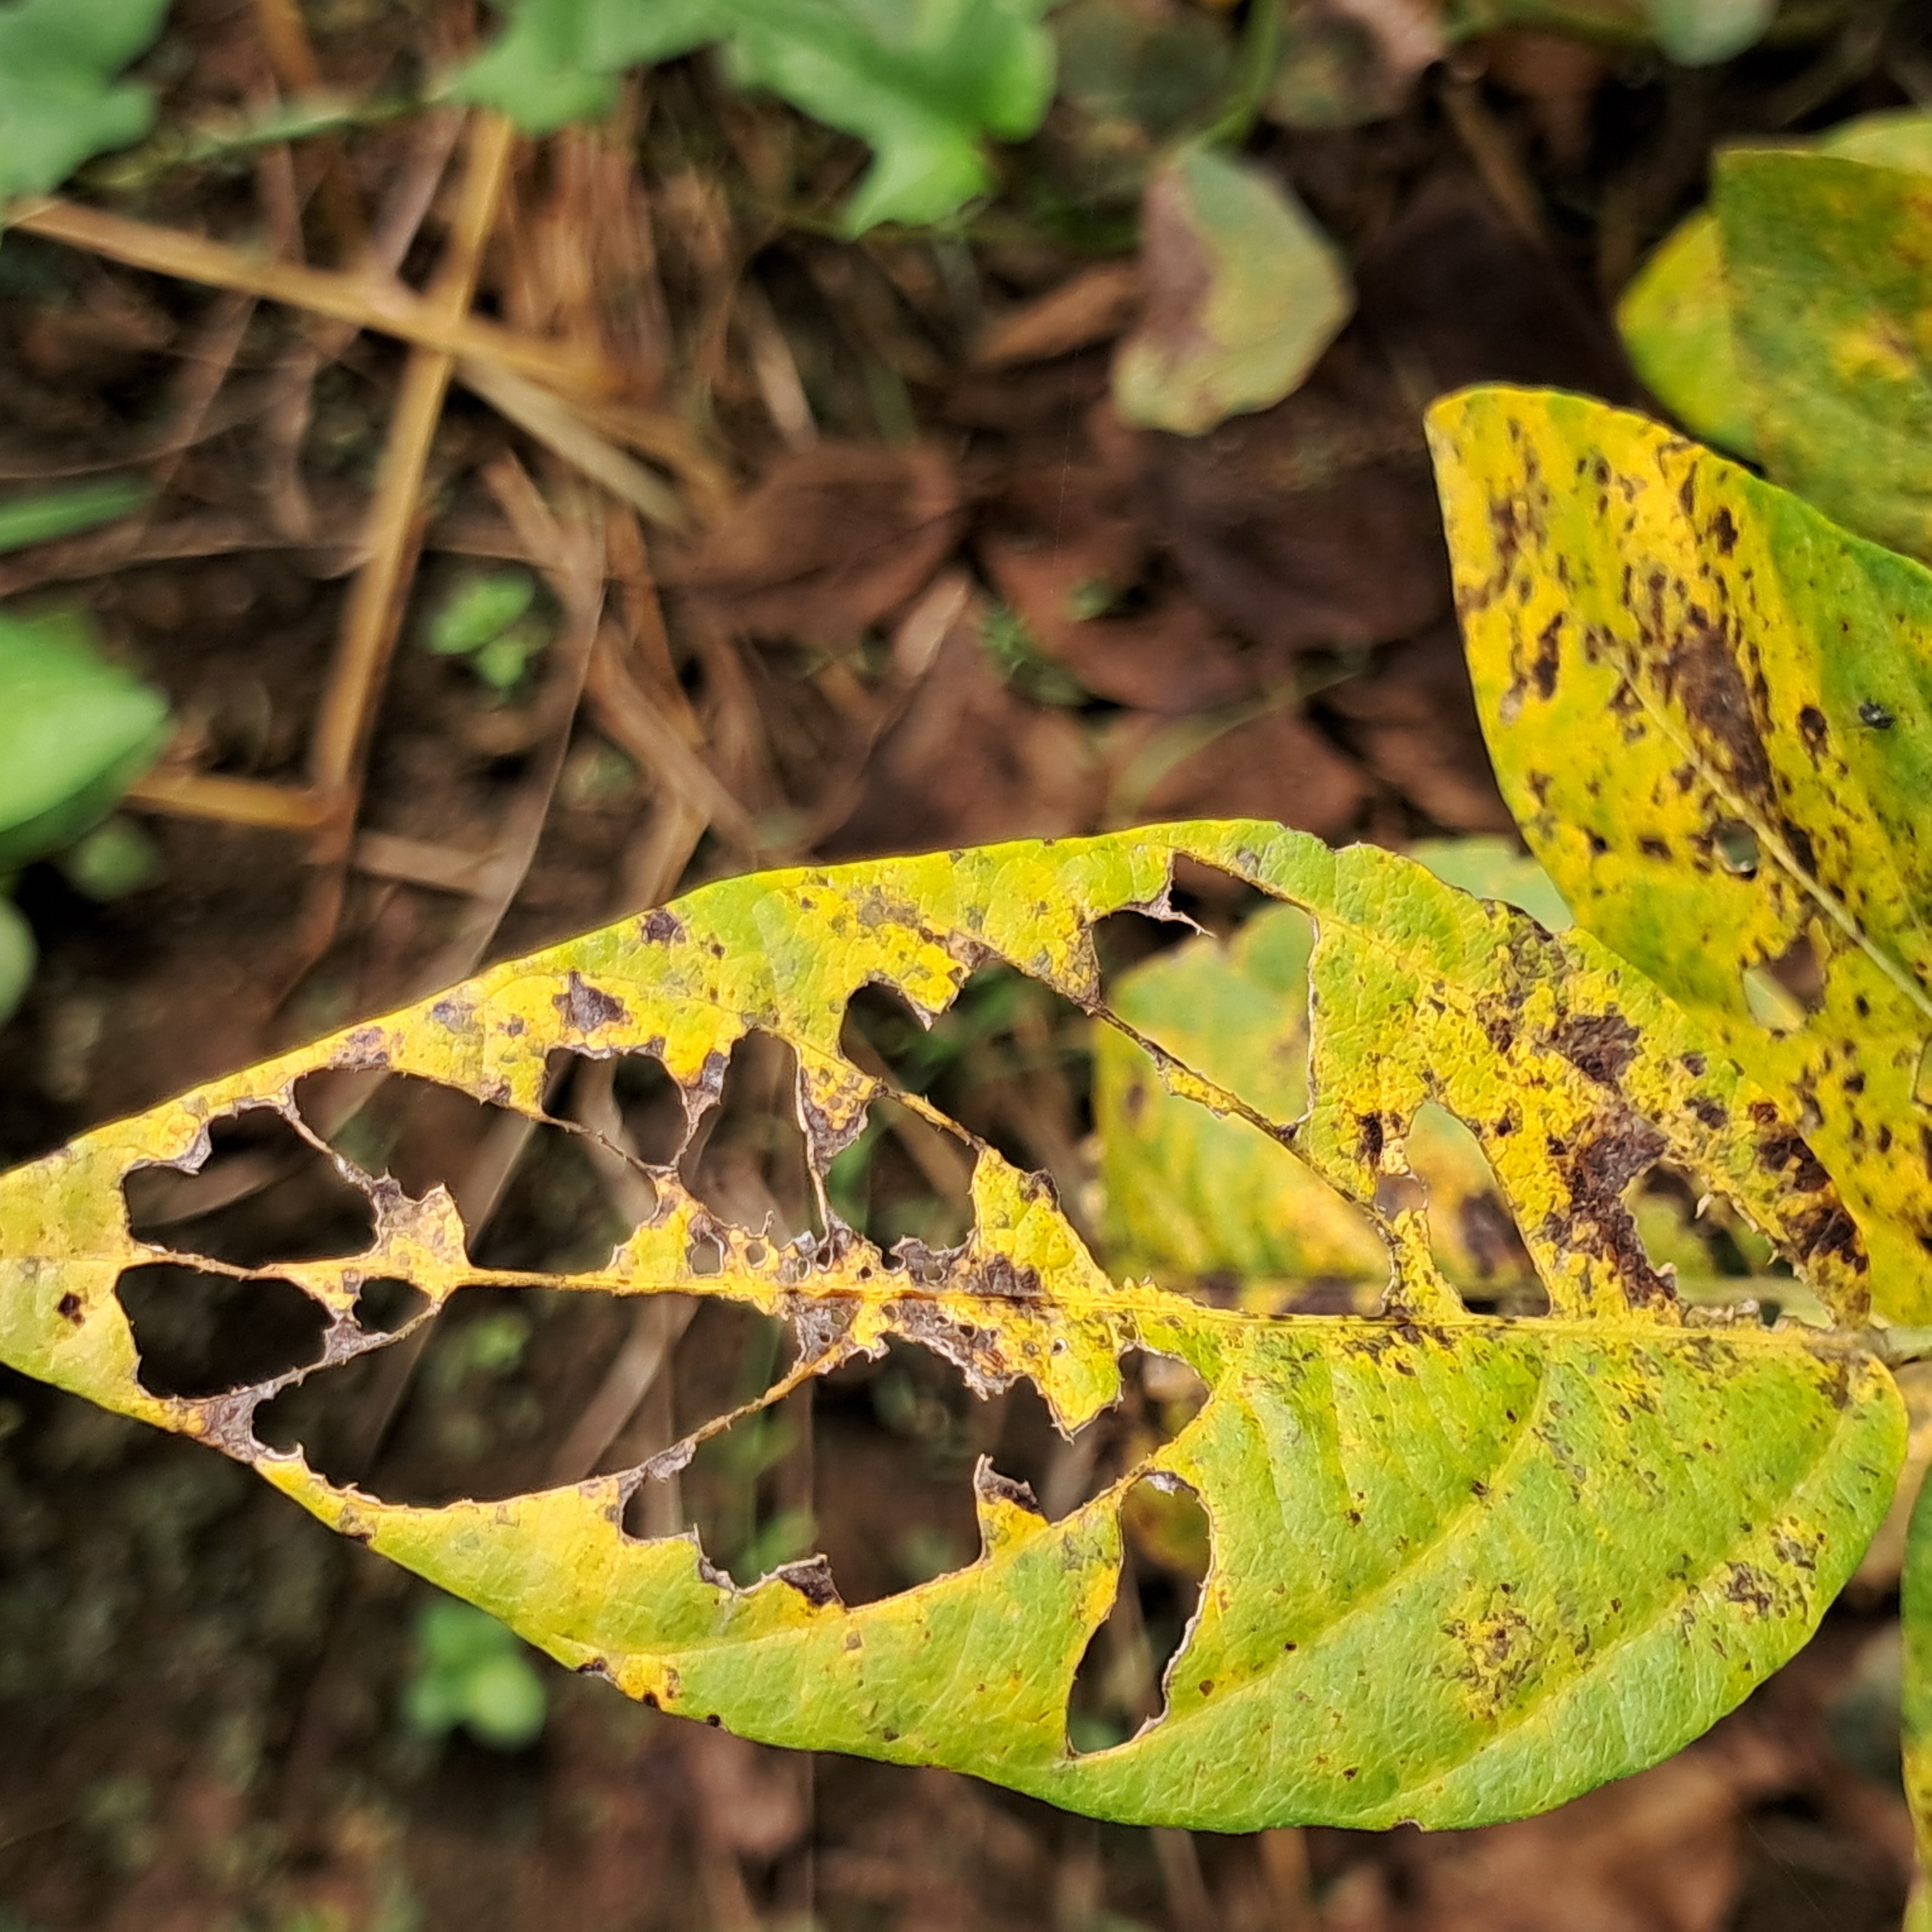
Label: Caterpillar_Semilooper_Pest